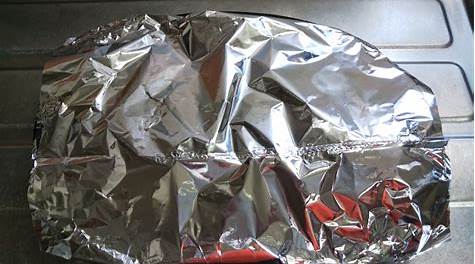
Waste category: metal